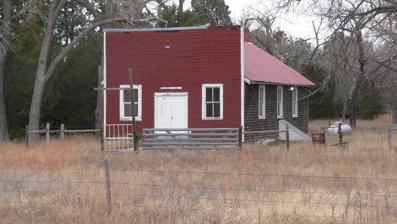
Building: Rackett Grange Hall No. 318
Country: United States of America
Year built: 1926
United States historic place Rackett Grange Hall # 318 U.S. National Register of Historic Places Show map of Nebraska Show map of the United States Nearest city Oshkosh, Nebraska Coordinates 41°39′53″N 102°12′17″W / 41.66472°N 102.20472°W / 41.66472; -102.20472 Area less than one acre Built 1926 Architect Mardis, Sam Architectural style Western false front NRHP reference No. 01000713 Added to NRHP July 5, 2001 The Rackett Grange Hall No. 318 , also known as Rackett Community Hall and denoted NeHBS No. GD04-002 , is a building in rural Garden County, Nebraska , United States, that was built in 1926.  It was listed on the National Register of Historic Places in 2001. It was located in the town of Rackett, which no longer exists;  it is now located in a remote area within what is now Crescent Lake National Wildlife Refuge . It is a false-front commercial building;  other historic resources of the property are a shed, an outhouse, and a well with a hand pump.  The property is significant for its association with the Grange, the Patrons of Husbandry movement.  The building also is significant as a now-rare example of the once-common style of false-front architecture . References